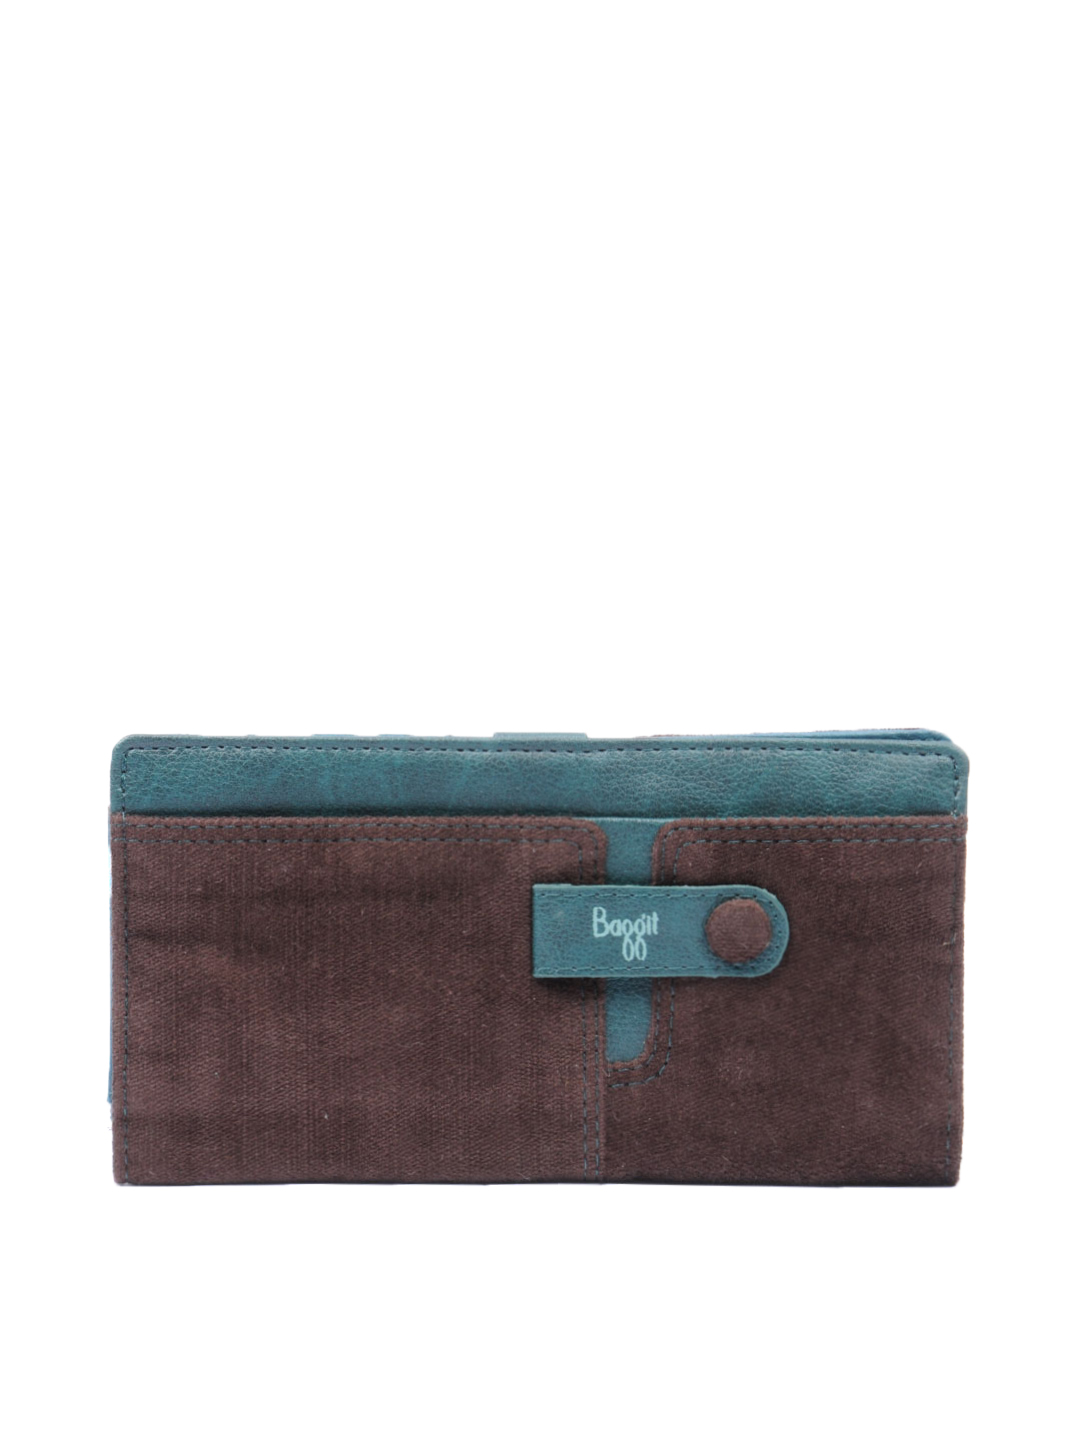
Baggit Women Brown Wallet
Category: Accessories / Wallets / Wallets
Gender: Women
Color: Brown
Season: Summer 2012
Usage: Casual